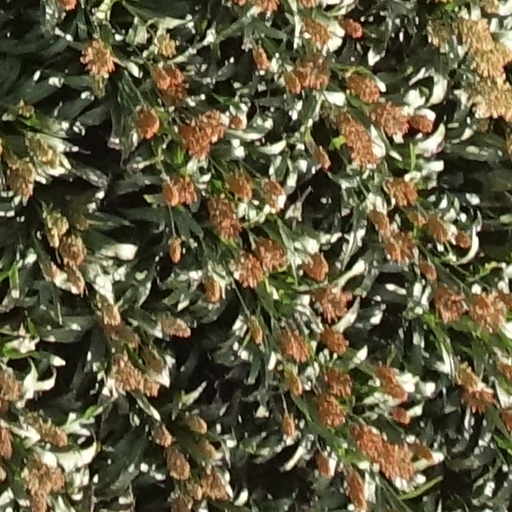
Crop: sorghum